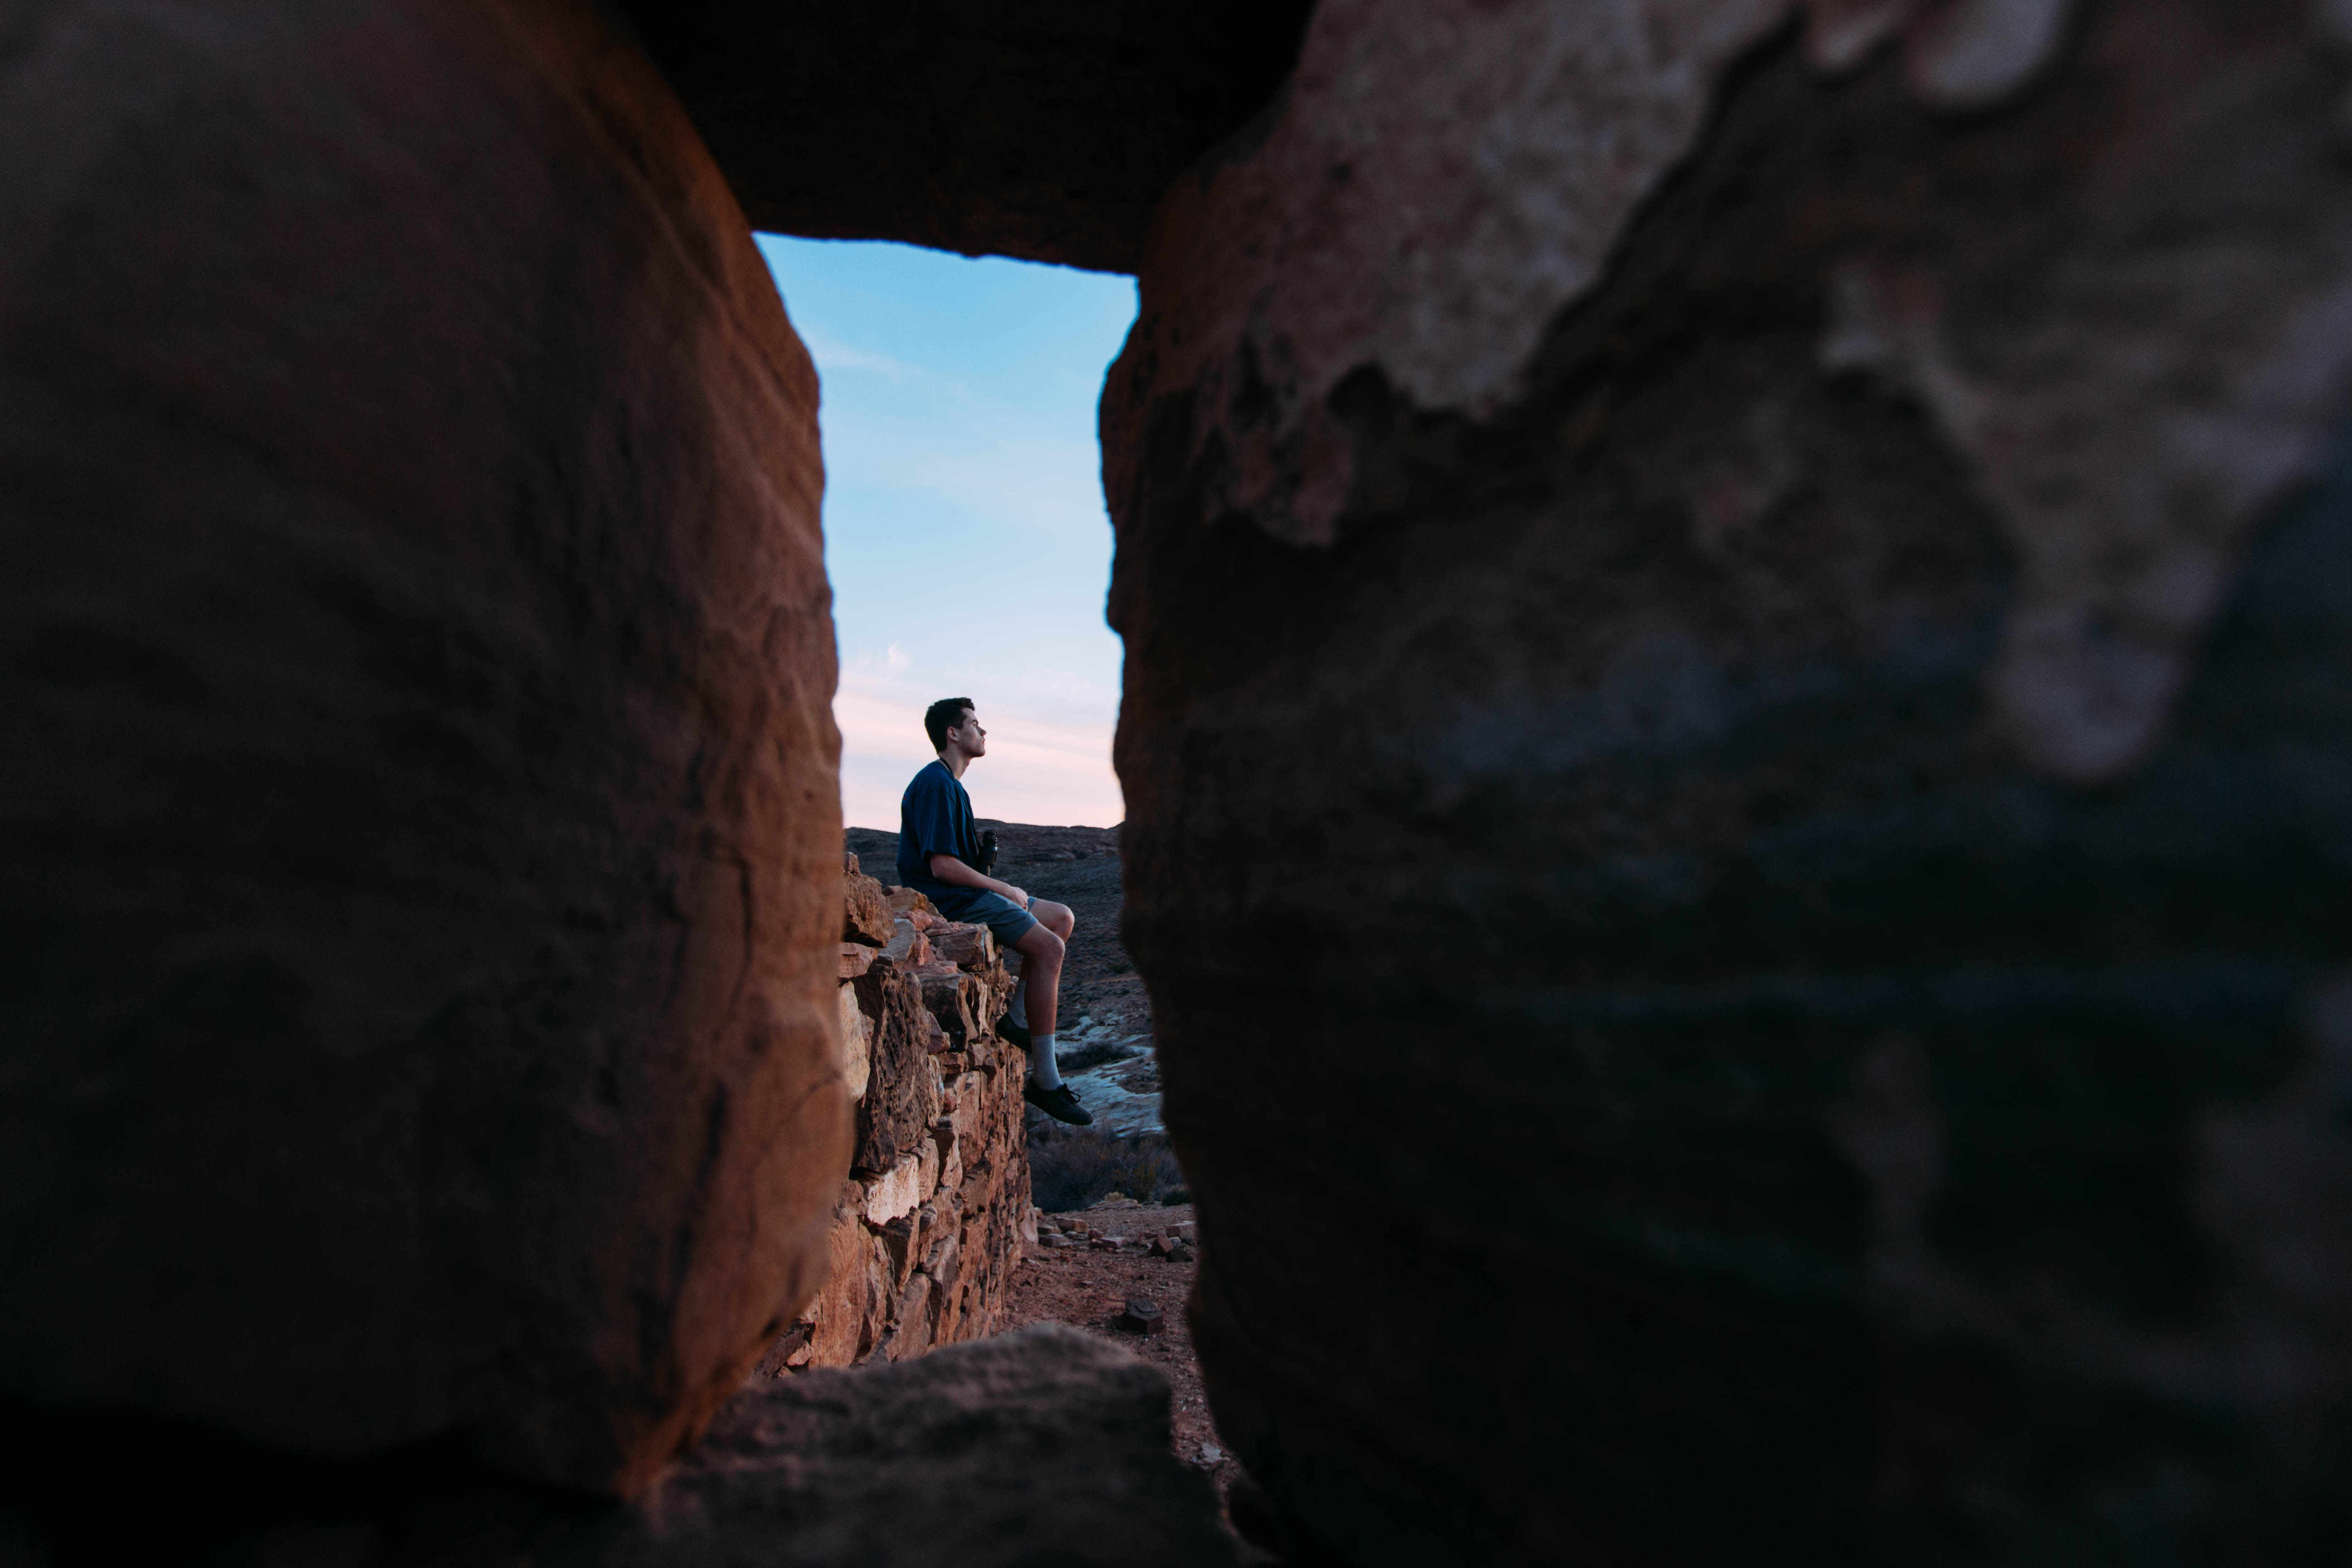
man, rock, wilderness, person, sky, male, formation, arch, cave, darkness, canyon, terrain, outdoors, stones, landform, sea cave, geographical feature